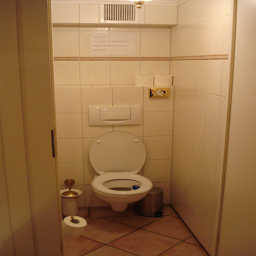
A small bathroom with tile flooring and  a garbage
A restroom with a white toilet underneath a air vent.
an image of a plain and clean half bathroom
View looking into a bathroom that has lid open on toilet.
Bathroom scene, white toilet on light brown tiled floor.